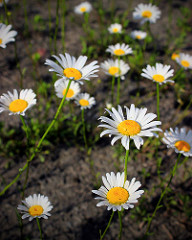
Flower: daisy